High pressure jet

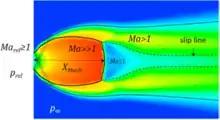
A CFD simulation of a natural gas extremely under-expanded jet. Sections where the Mach Number is much higher than 1 are points in which the velocity of the fluid is much higher than the speed of sound, an effect that manifest due to the sudden depressurization of the gas. P is ambient pressure of 101325 Pa

Amongst incidental scenarios, natural gas releases have become particularly relevant within the process industry environment. With an overall composition of 94.7% of methane, it is important to consider how this gas can cause incremental damage when it is released. Methane gas is a non-toxic, flammable gas, that, at higher concentrations, can behave as an asphyxiant due to oxygen displacement from the lungs. The main concern with methane is related to its flammability and the potential damage that could be dealt to its surroundings if the high pressure jet were to ignite into a jet fire.